Abdurrahman Wahid's 23 July 2001 Decree

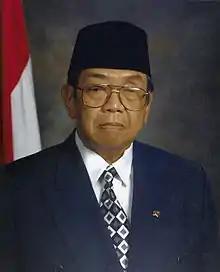
President Abdurrahman Wahid issued a decree in July 2001

The Memorandum of the President of the Republic of Indonesia of 23 July 2001 (Indonesian: "Maklumat Presiden Republik Indonesia 23 Juli 2001") was issued by the fourth President of Indonesia, Abdurrahman Wahid, at the climax of his standoff with the People's Consultative Assembly (MPR) and other sections of society, including the Indonesian National Armed Forces (TNI).